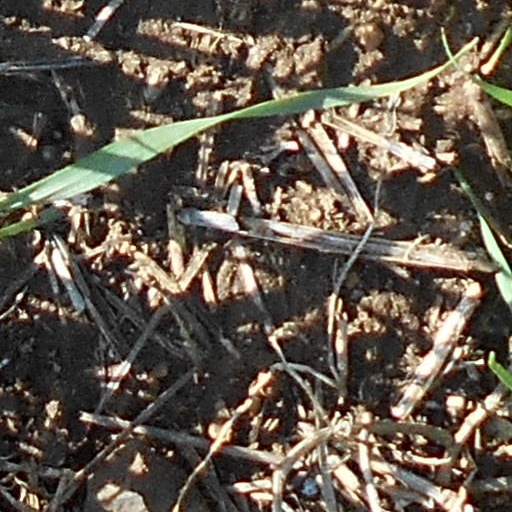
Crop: wheat